Sabayil Castle

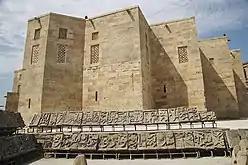
The Sabayil stone panels in the courtyard of the Palace of the Shirvanshahs

From 1939 to 1969, an archaeological expedition organized by the Institute of History of the Azerbaijani Academy of Sciences, led by Prof Y. Pakhomov and archaeologists I. Jafarzade and O. Isimzade, discovered relics and, at different times, more than 700 inscribed stone panels. They helped very much to clarify the purpose and the date of building of Bayil Castle. The stones are currently kept in the courtyard of the Shirvanshahs Palace in the Walled City of Baku. They are decorated with frieze inscriptions in Arabic and Persian, chain-shaped ornamentation and images of people, animals, birds and mythical animals.